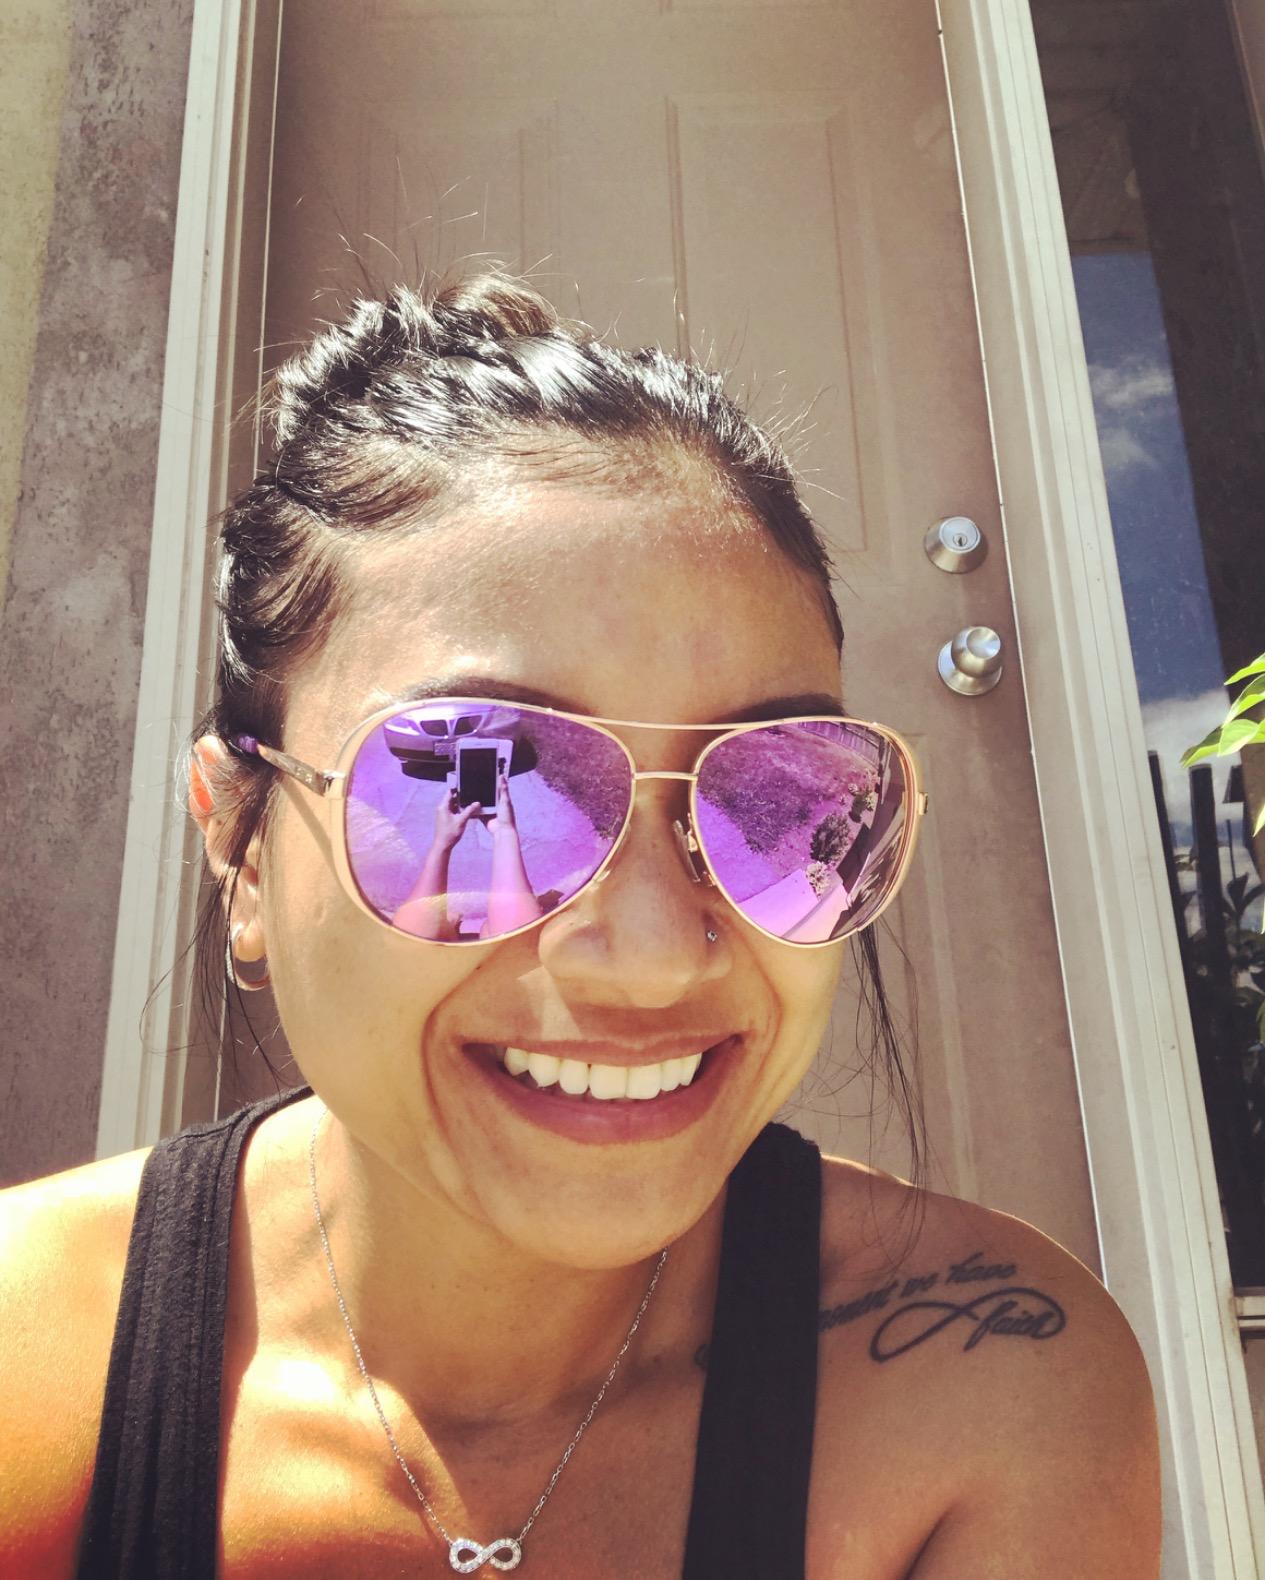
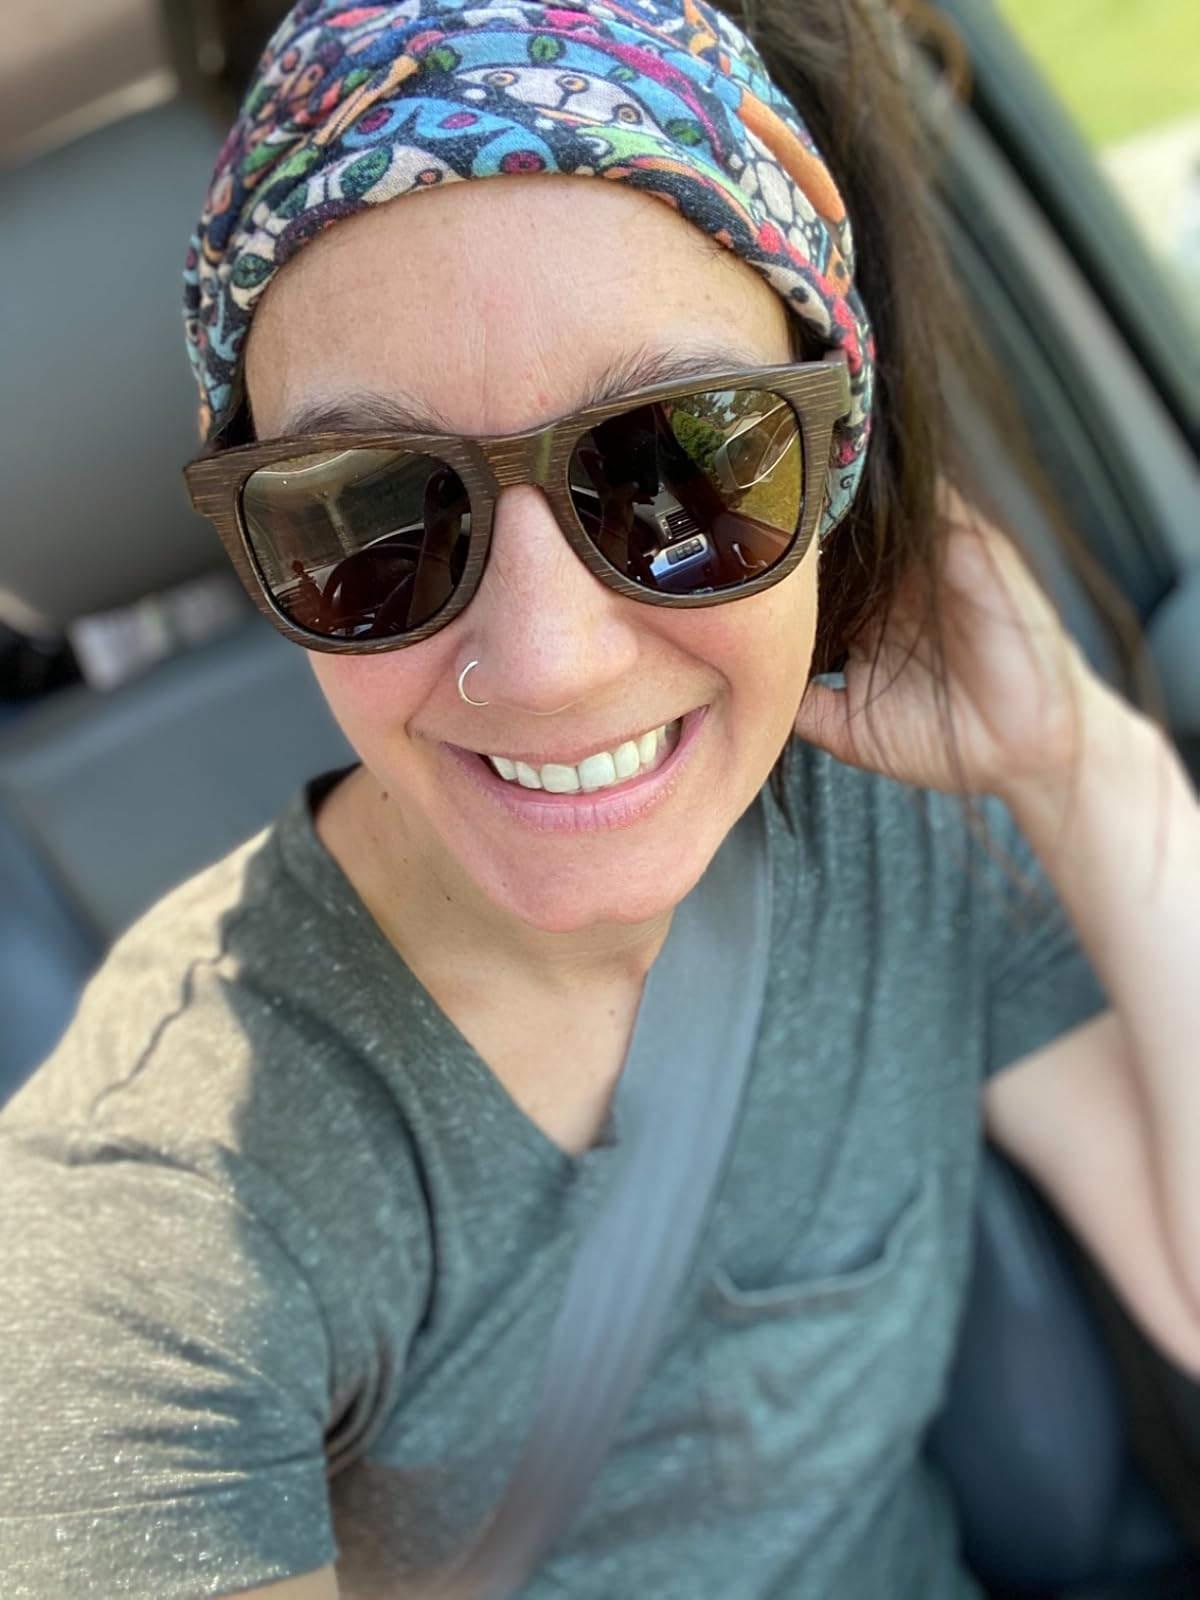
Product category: accessories_sunglasses
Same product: no